Truman Capote

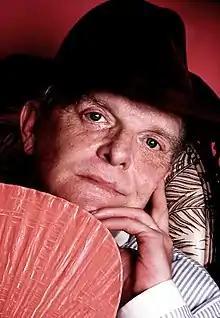
Capote in 1980 by Jack Mitchell

Truman Garcia Capote (born Truman Streckfus Persons; September 30, 1924 – August 25, 1984) was an American novelist, screenwriter, playwright, and actor. Several of his short stories, novels, and plays have been praised as literary classics, and he is regarded as one of the founders of New Journalism, along with Gay Talese, Hunter S. Thompson, Norman Mailer, Joan Didion, and Tom Wolfe. His work and his life story have been adapted into and have been the subject of more than 20 films and television productions.